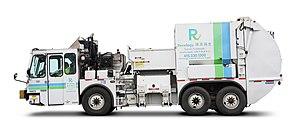
Une benne à ordures ménagères est un caisson où l'on place les ordures ménagères et est aussi utilisé pour le transport de celles-ci. Par extension, elle signifie aussi le véhicule, normalement un camion, qui ramasse et transporte les ordures à la décharge. Le camion à ordures ou camion poubelle est donc un véhicule spécifiquement conçu pour la collecte et le transport mécanique des ordures ménagères et des déchets volumineux. Il s'agit d'un des principaux outils modernes au service de la collecte et du ramassage des détritus.